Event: Nepal Earthquake
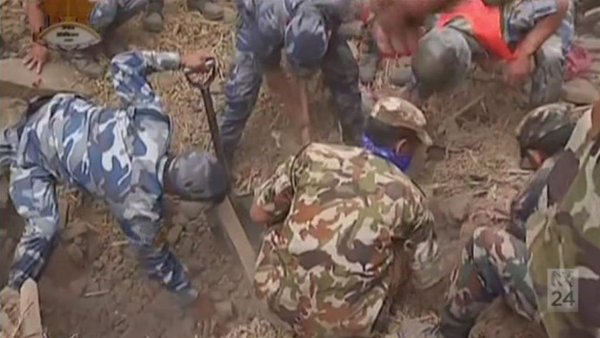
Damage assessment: damage